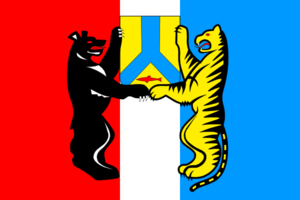
Khabarovsk
Khabarovsk er en by i Khabarovsk kraj i det Fjernøstlige føderale distrikt i Den Russiske Føderation. Khabarovsk er administrativt center i krajen, og har 616.242 indbyggere.